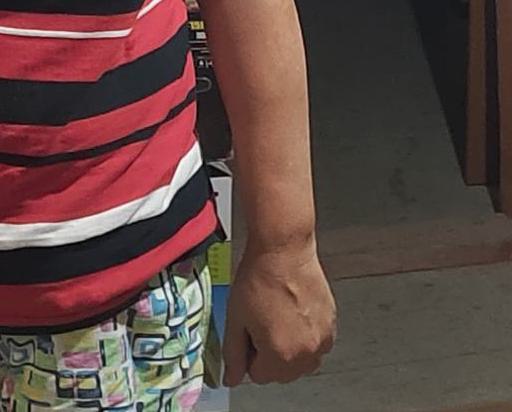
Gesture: no_gesture